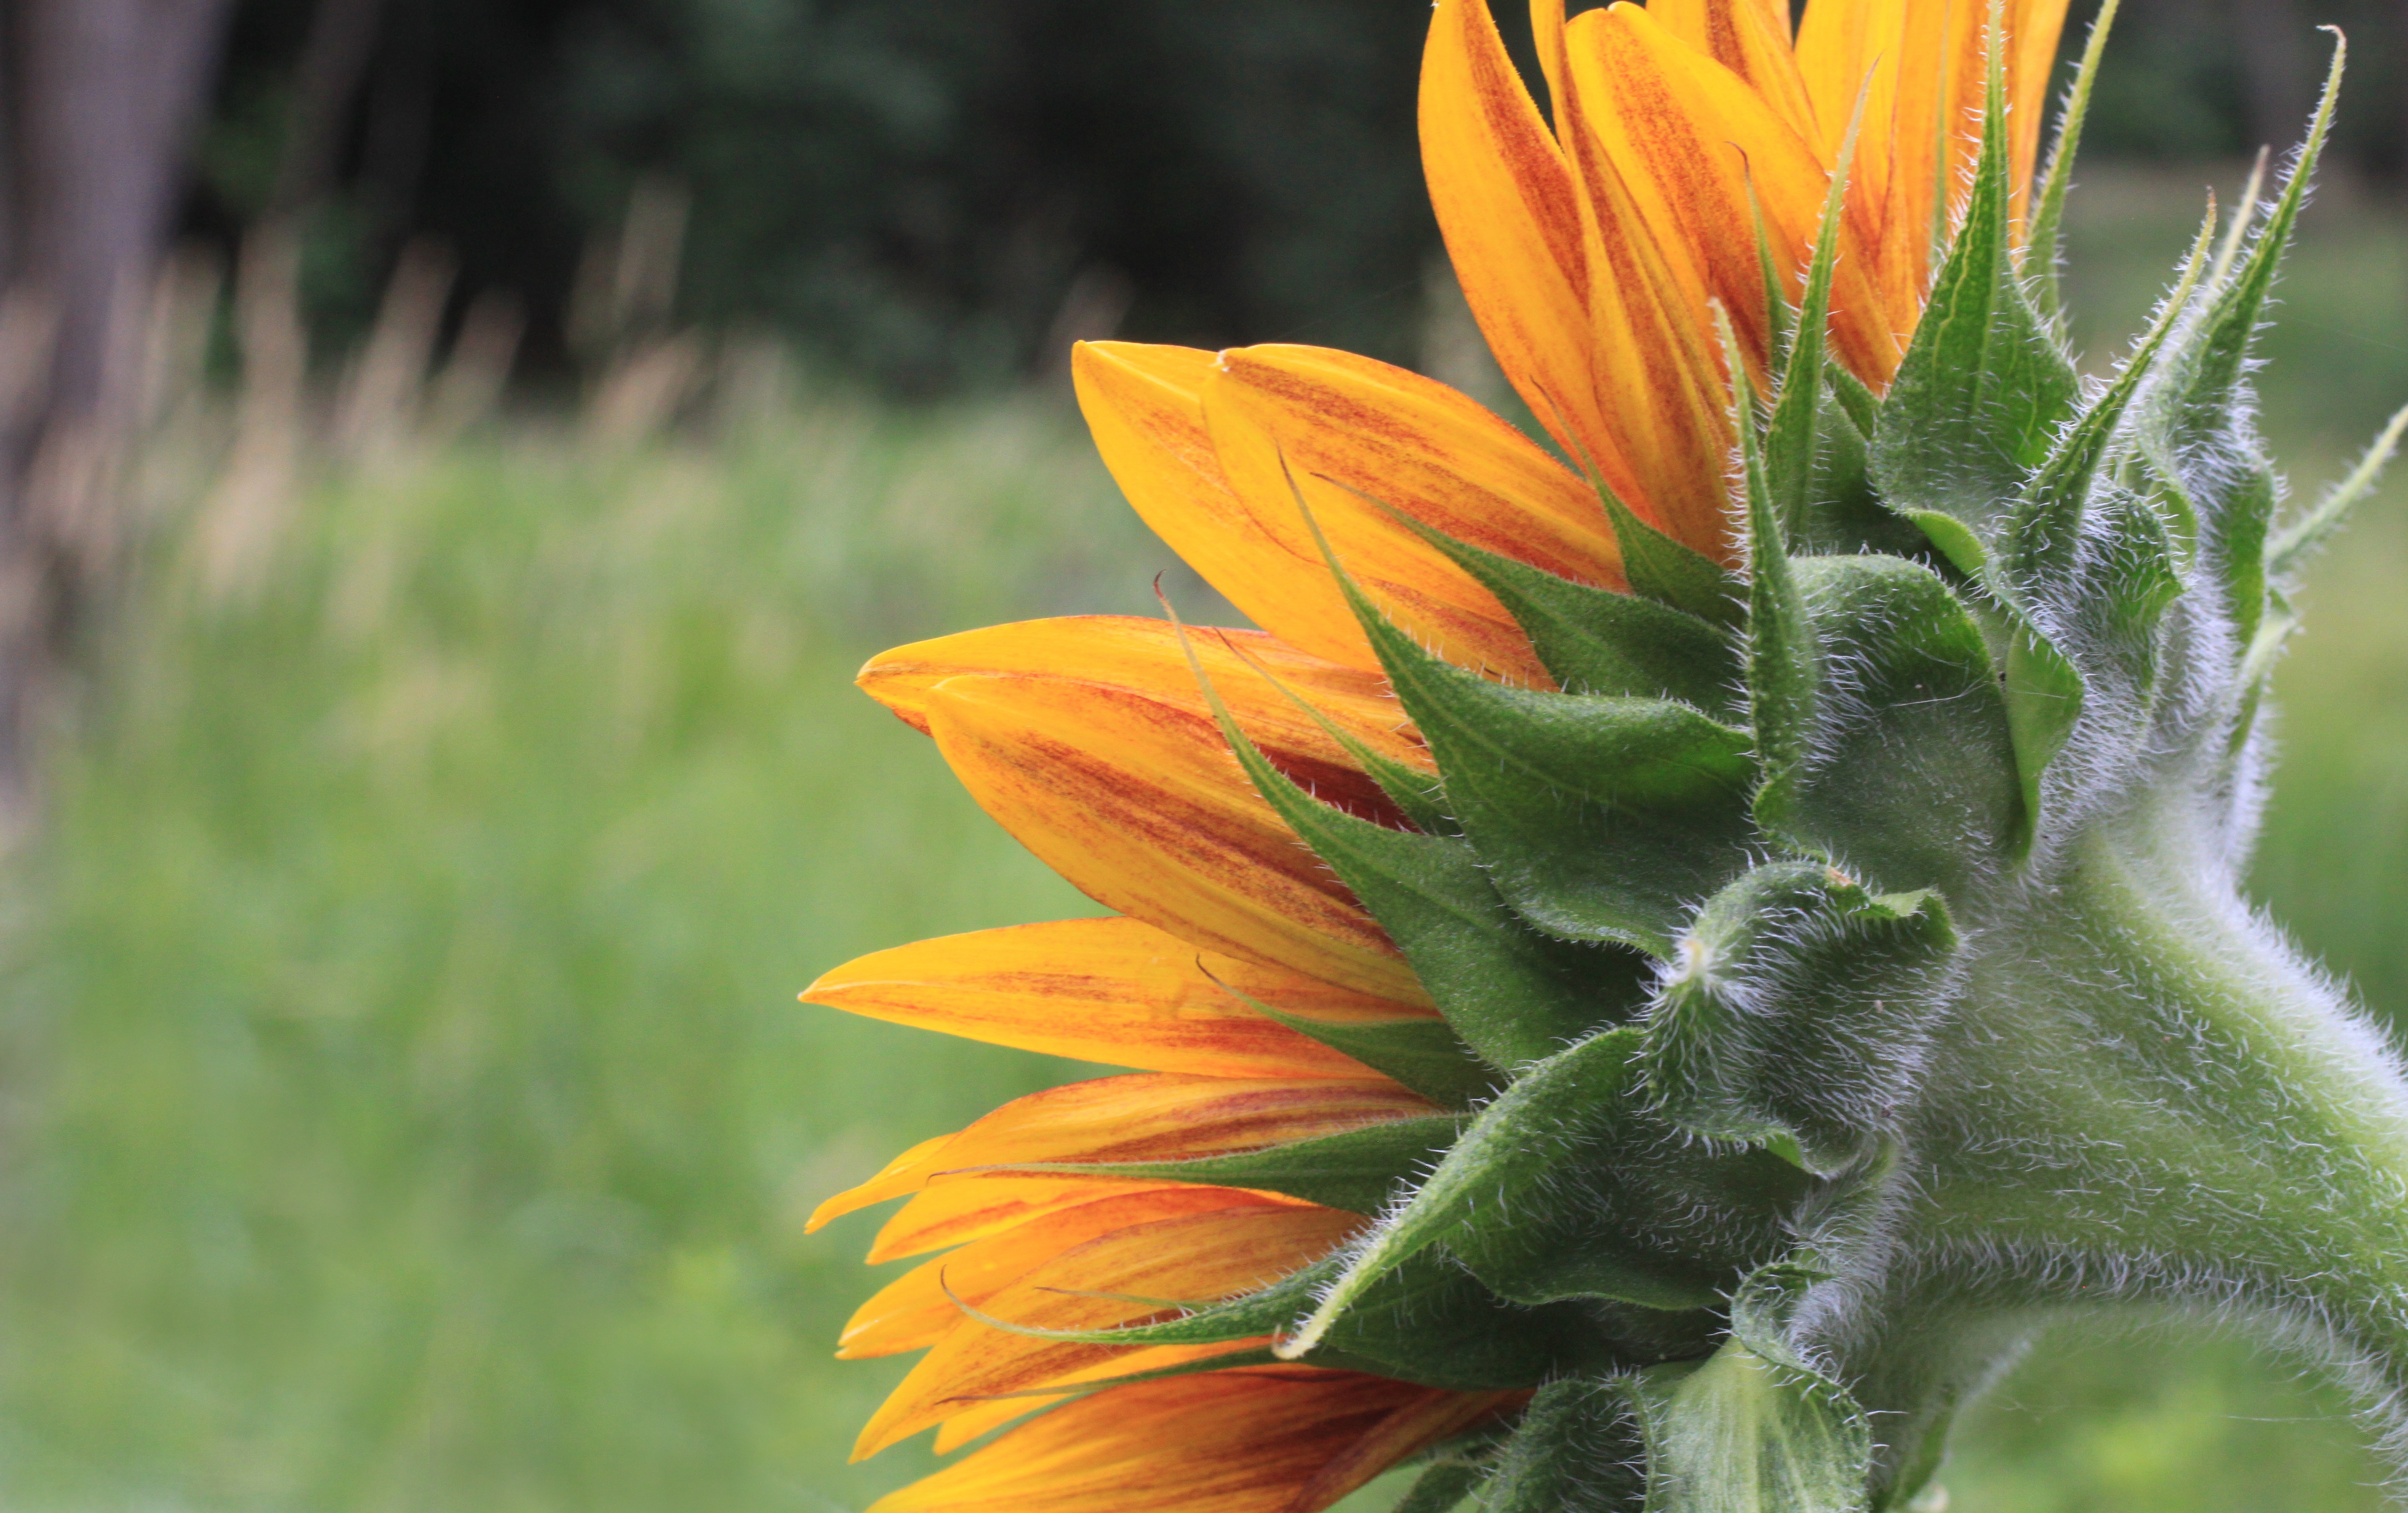
nature, grass, outdoor, plant, sunshine, field, texture, leaf, flower, petal, summer, rural, young, spring, green, herb, macro, natural, fresh, botany, yellow, agriculture, garden, flora, season, sunflower, freshness, wildflower, close up, background, back, petals, head, thistle, side, delicate, backside, warmth, copy space, macro photography, flowering plant, daisy family, annual plant, plant stem, land plant